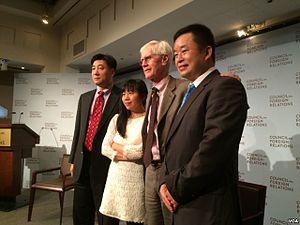
Murong Xuecun 郝群, hǎo qún, né en 1974 dans la province du Shandong, est un écrivain chinois célèbre pour ses combats contre la censure d'État.